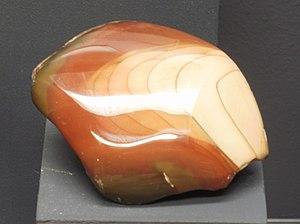
Le jaspe est une roche sédimentaire contenant de 80 à 95 % de silice, souvent classée avec les quartz microcristallins mais qui peut aussi contenir de l'argile.